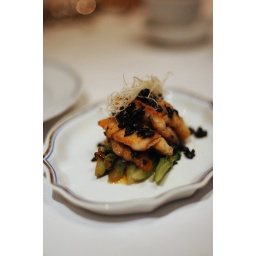
fried yellow croaker marinated in fermented black beans and chili oil